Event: Nepal Earthquake
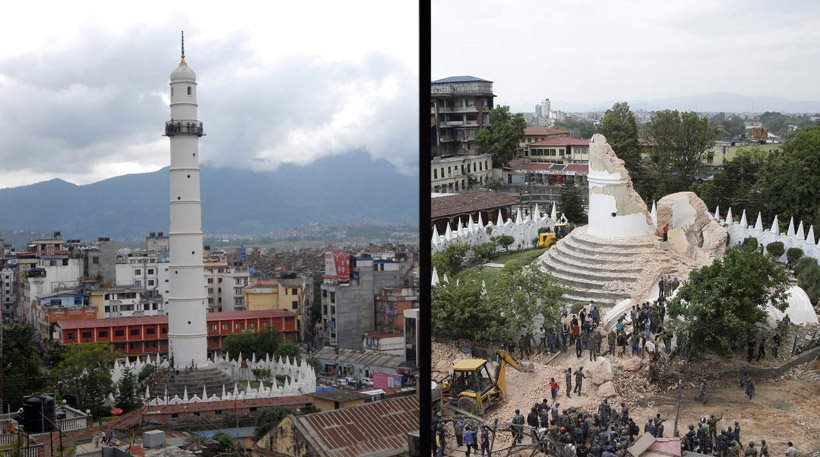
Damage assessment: damage